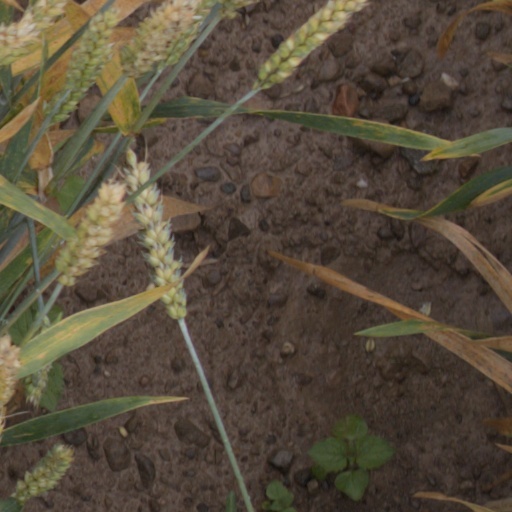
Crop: wheat